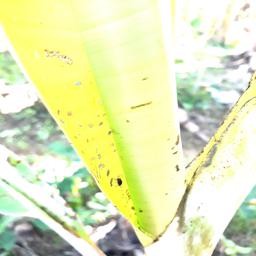
Label: BANANA APHIDS